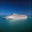
Label: ship